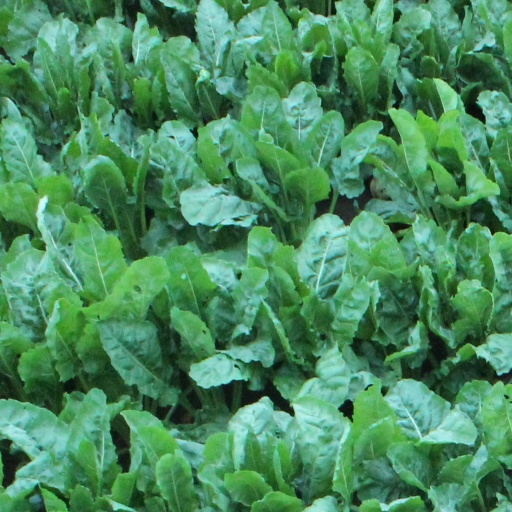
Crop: sugar beet